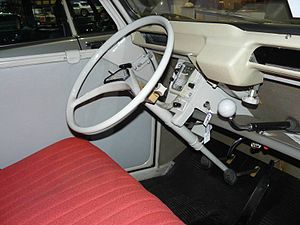
Citroën 2CV / Konstruktionen
Det enkle indre
Citroën 2CV var en simpel personbil fra Citroën som blev solgt fra 1948 til og med 1990, hvor produktionen blev indstillet på grund af nye, restriktive krav til katalysatorer og udstødningsgasser. Modellen gennemgik i løbet af produktionsperioden nogle få ydre og en række indre ændringer. 2CV er kendt for sin karakteristiske form og enkelhed, men også for sin stærkt begrænsede motorkraft, hvor topmodellen havde 29 hestekræfter. Motorvolumen varierede fra 375 cm³ til 602 cm³, hvoraf sidstnævnte havde en tophastighed på 115 km/t.